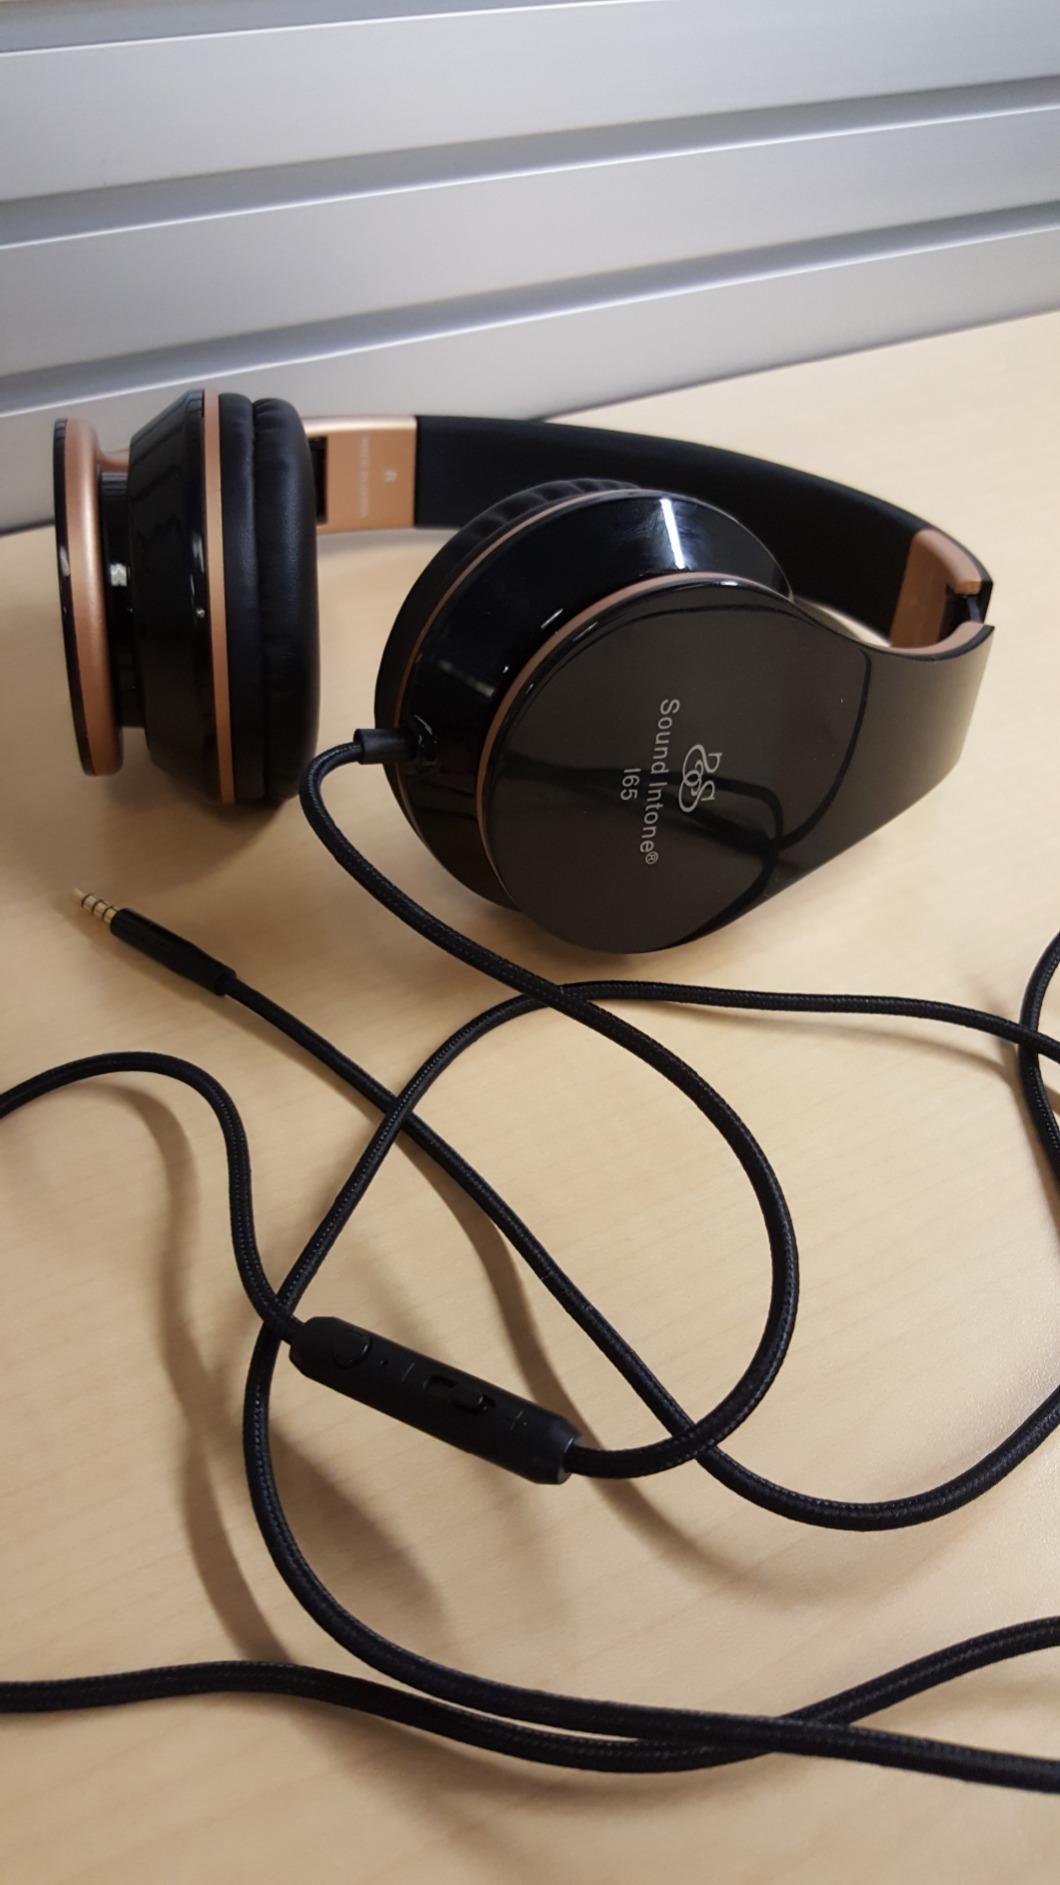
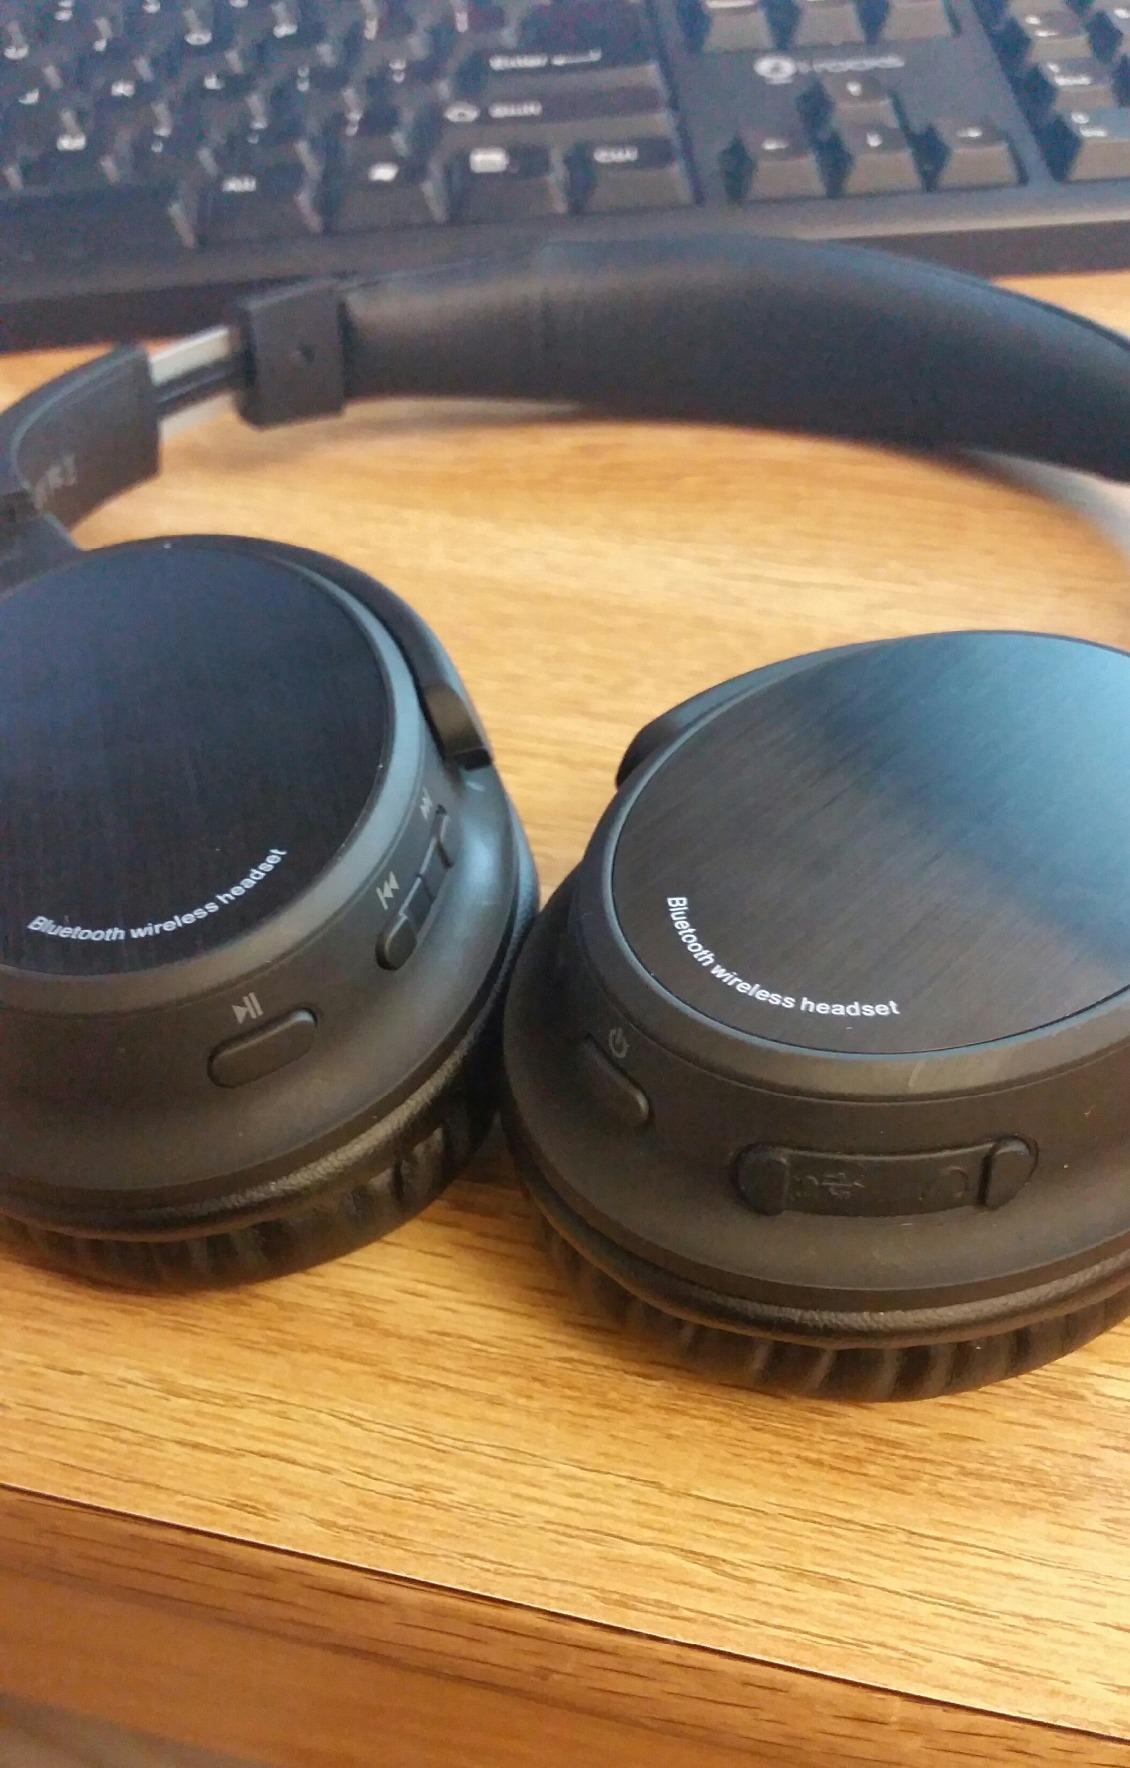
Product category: headphones
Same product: no